Kaida, Nagano

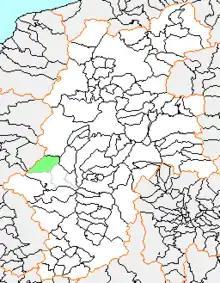
Map of Kaida, Nagano

As of 2003, the village had an estimated population of 2,026 and a density of 13.55 persons per km. The total area was 149.54 km.